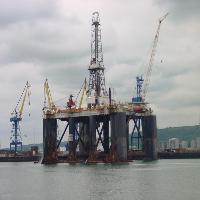
Weather: cloudy or overcast